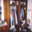
Label: wardrobe